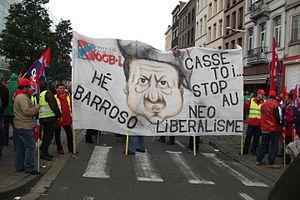
Grève européenne 2010 à Bruxelles, les transfrontaliers de l' OGB-L et Barroso.